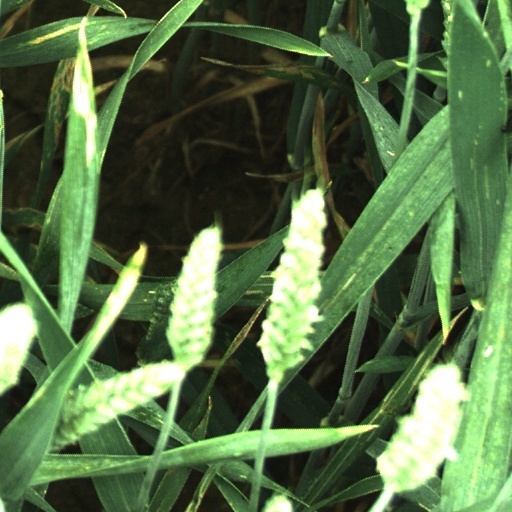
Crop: wheat